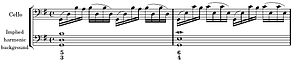
Harmonik / Typer / Funktionsharmonik
Eksempel på funktionsharmonik i J.S. Bach's Cello Suite no. 1 in G, BWV 1007, bars 1–2. Lyd Play +  ? eller Lyd Play harmony +  ?
Harmonik er et udtryk for toners sammenhæng og sammenklang på tværs af nodebilledet. Den beskæftiger sig således også med akkorders sammensætning. Harmonilæren er inden for harmonikken den musikalske disciplin, der beskriver logikken i samklangsfænomener.